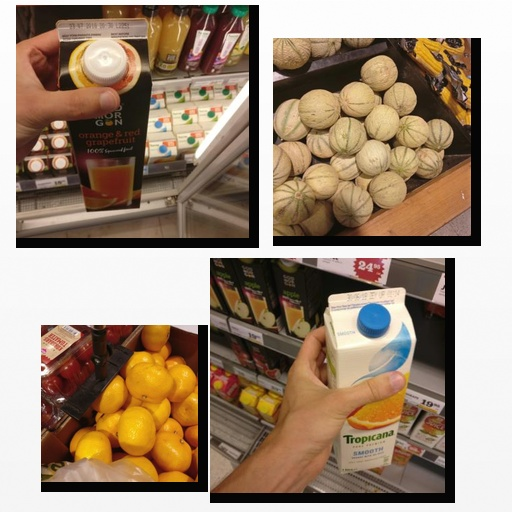
Food items: satsuma, melon, orange_red_grapefruit_juice, mixed_juice